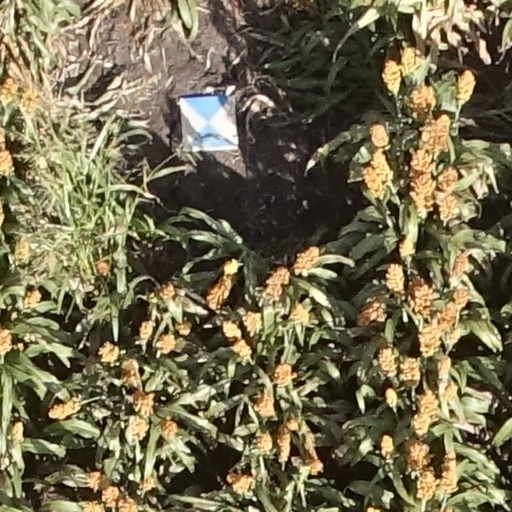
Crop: sorghum